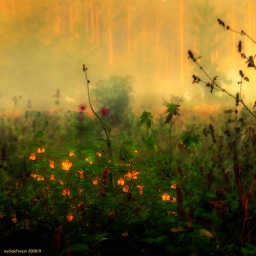
Flowers in the forest (or on the way to lake Starnberg)